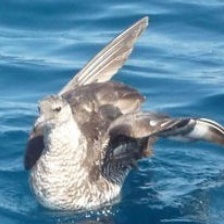
Species: POMARINE JAEGER
Scientific name: STERCORARIUS POMARINUS